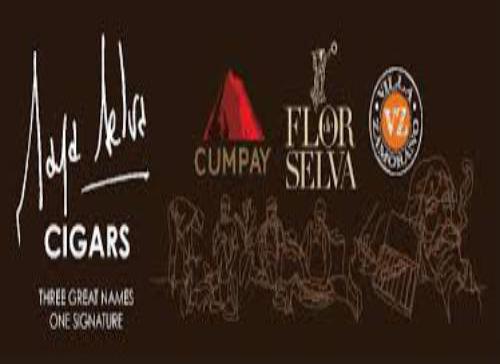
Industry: Necessities